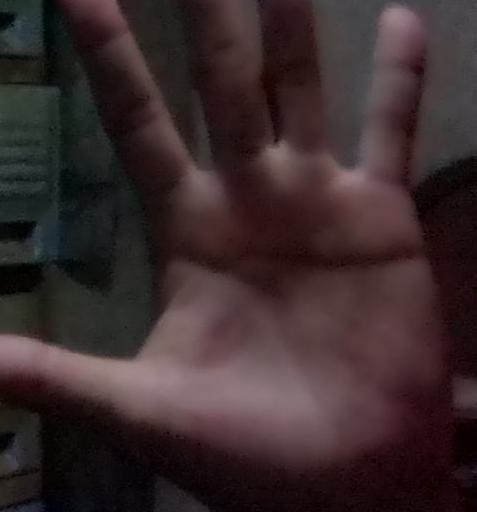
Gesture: palm